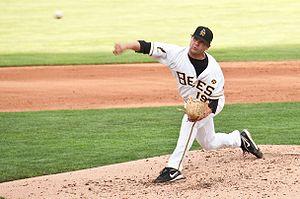
Trevor Bell, né le 12 octobre 1986 à Los Angeles aux États-Unis, est un joueur américain de baseball évoluant en Ligue majeure de baseball depuis 2009. Il est présentement agent libre.